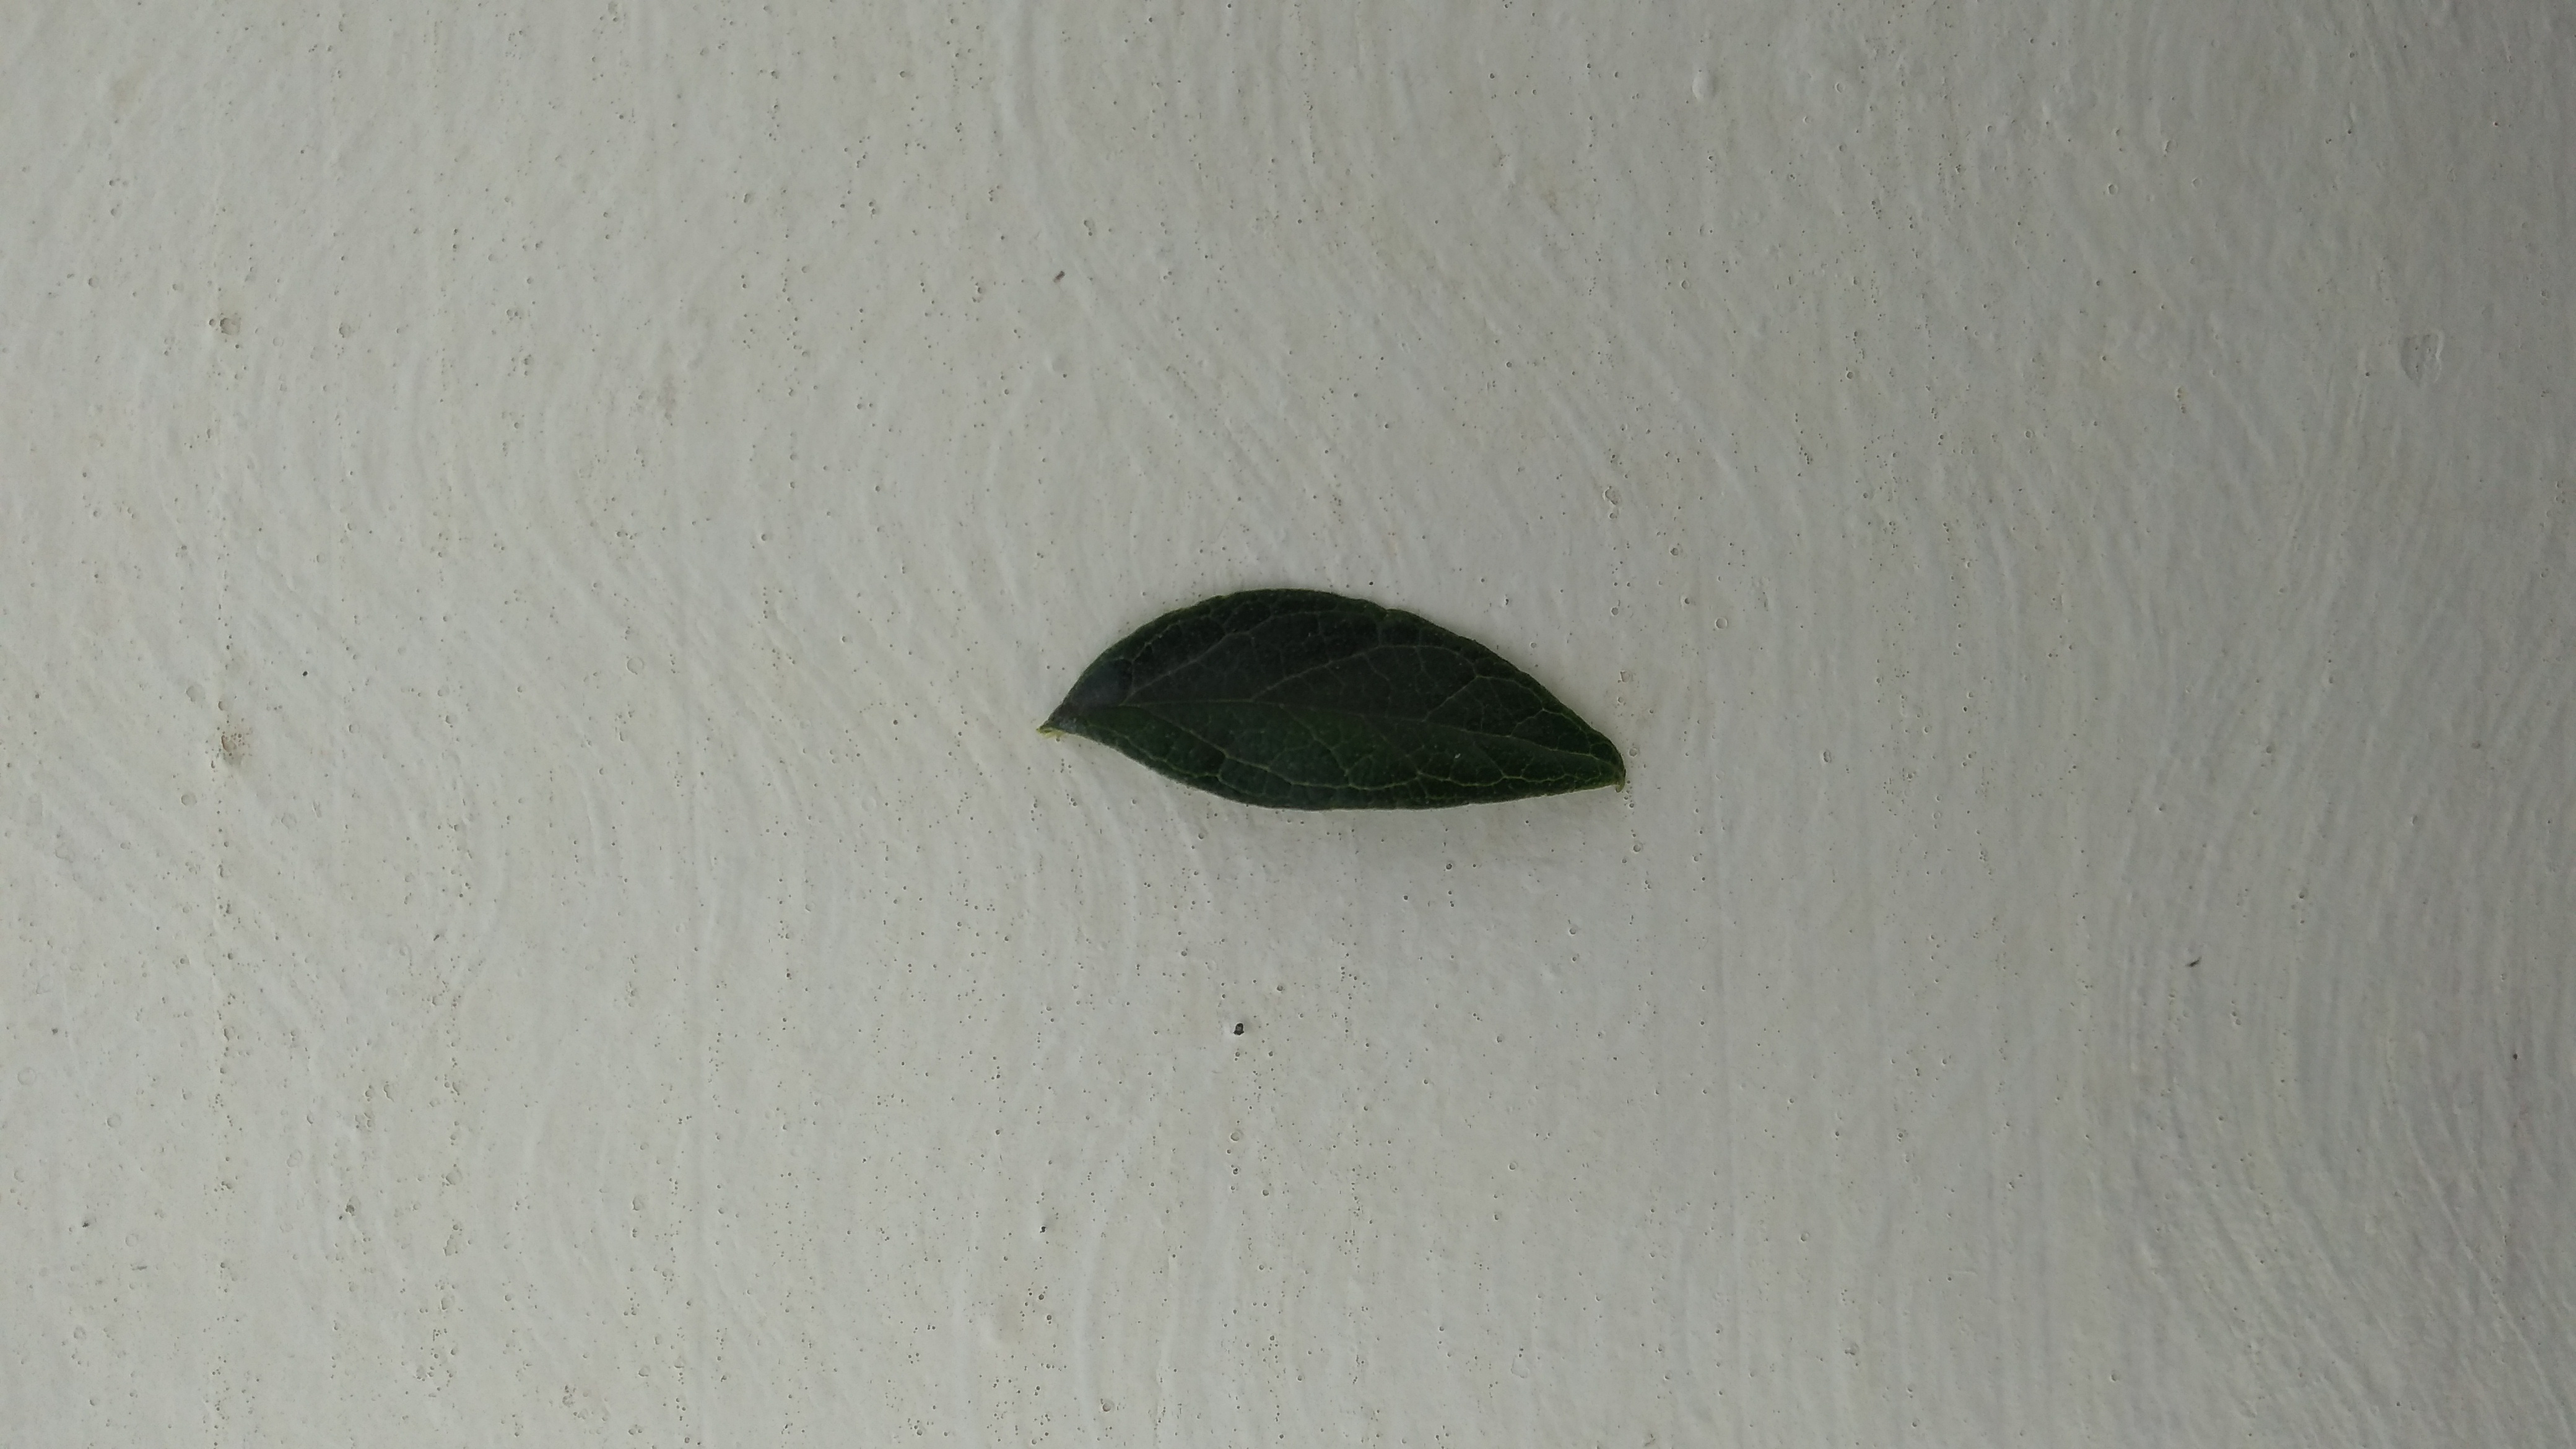
Plant: Parijatha